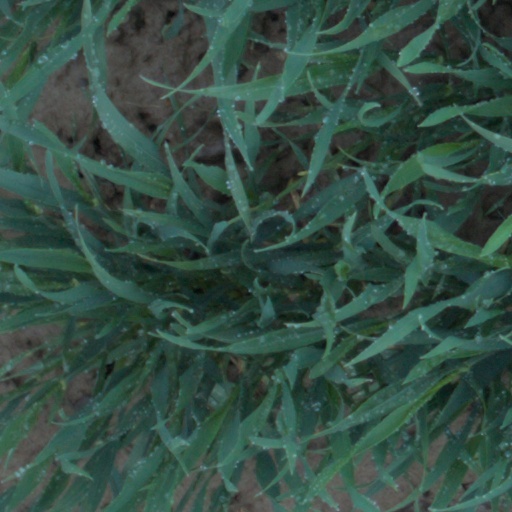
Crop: wheat